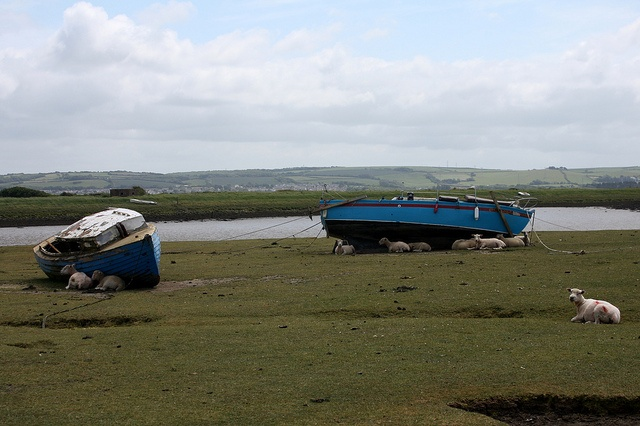
A cows sitting around and next to blue boats in a field.
Sheep laying next to one beached boat and underneath another overturned beached boat.
two overturned blue canoes on a green field.
A group of goats sit in the shade of boats in the field.
a field with two boats and some sheep.